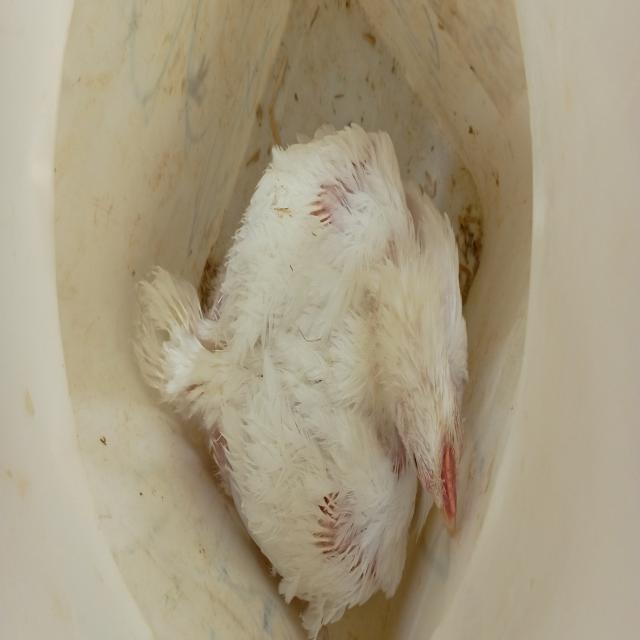
Weight: 1583 g